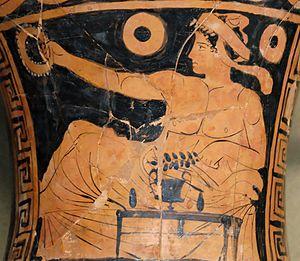
Symposiaste. Face B d'un canthare béotien à figures rouges, vers 450-425 av. J.-C. Provenance